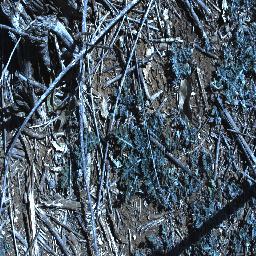
Label: parthenium